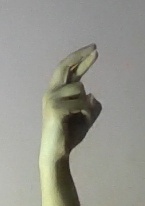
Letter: zay